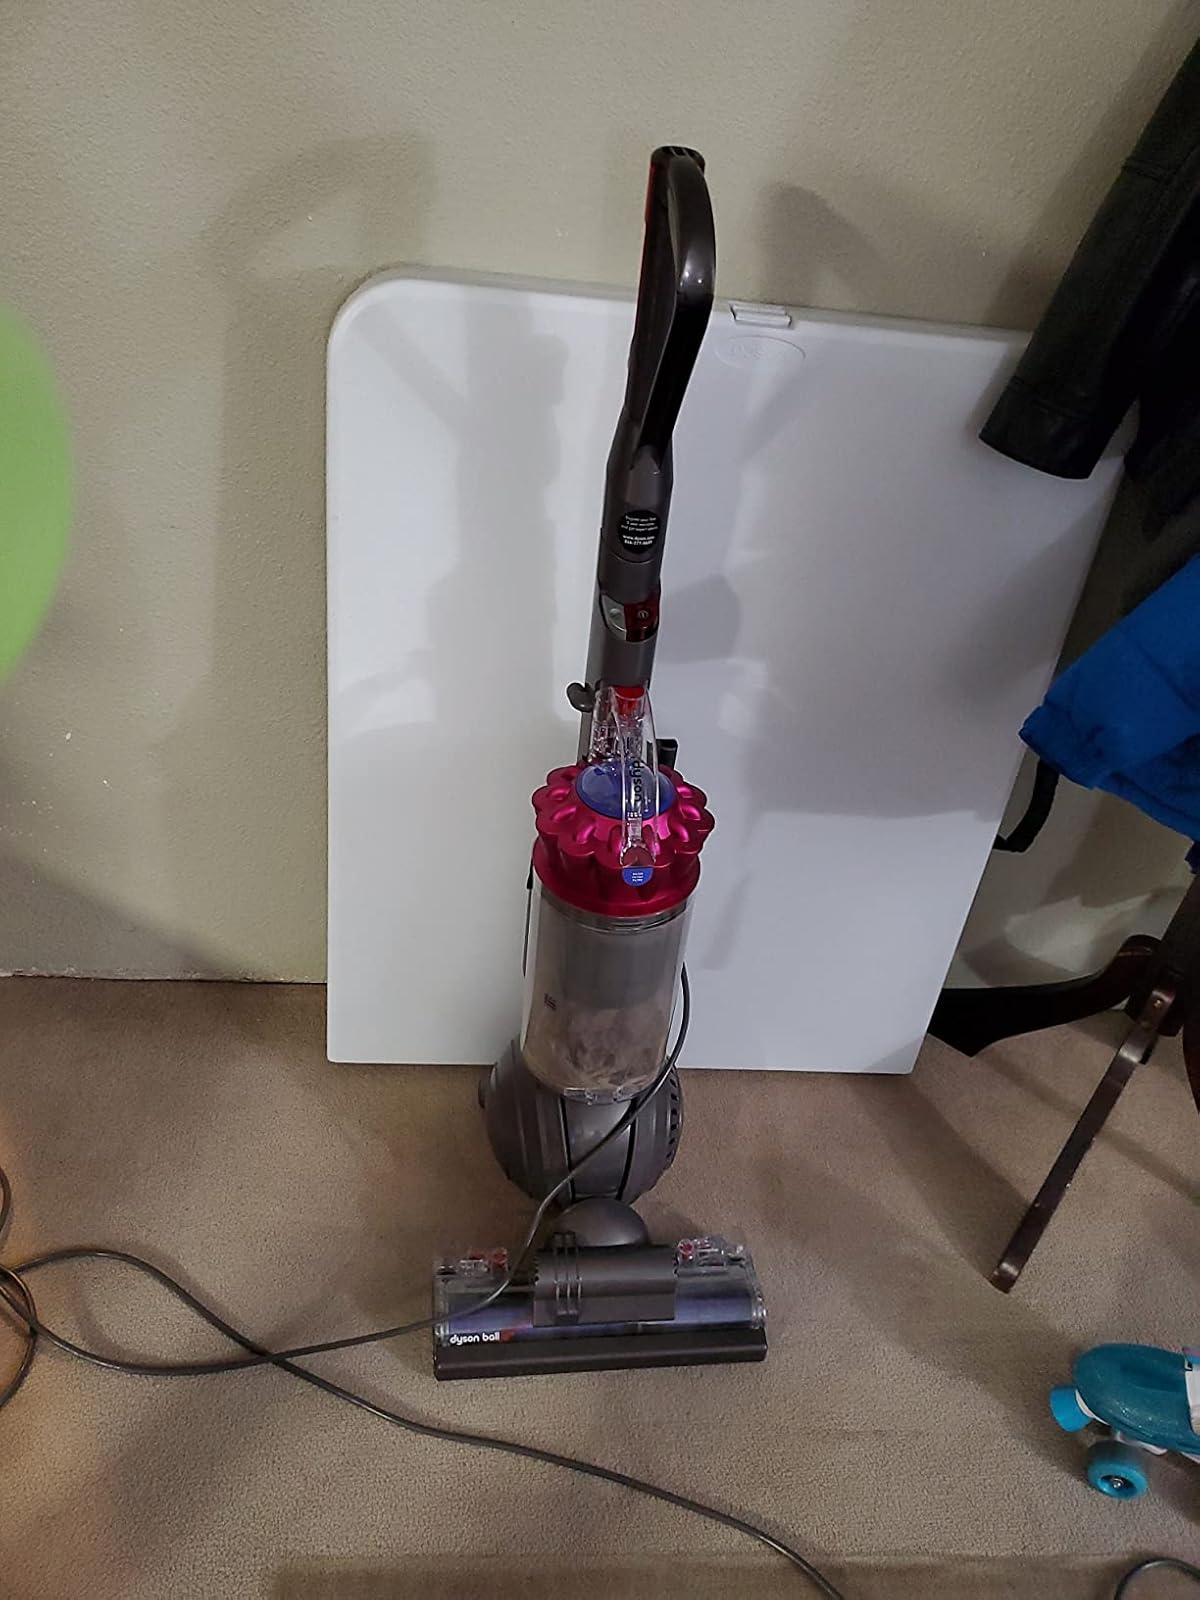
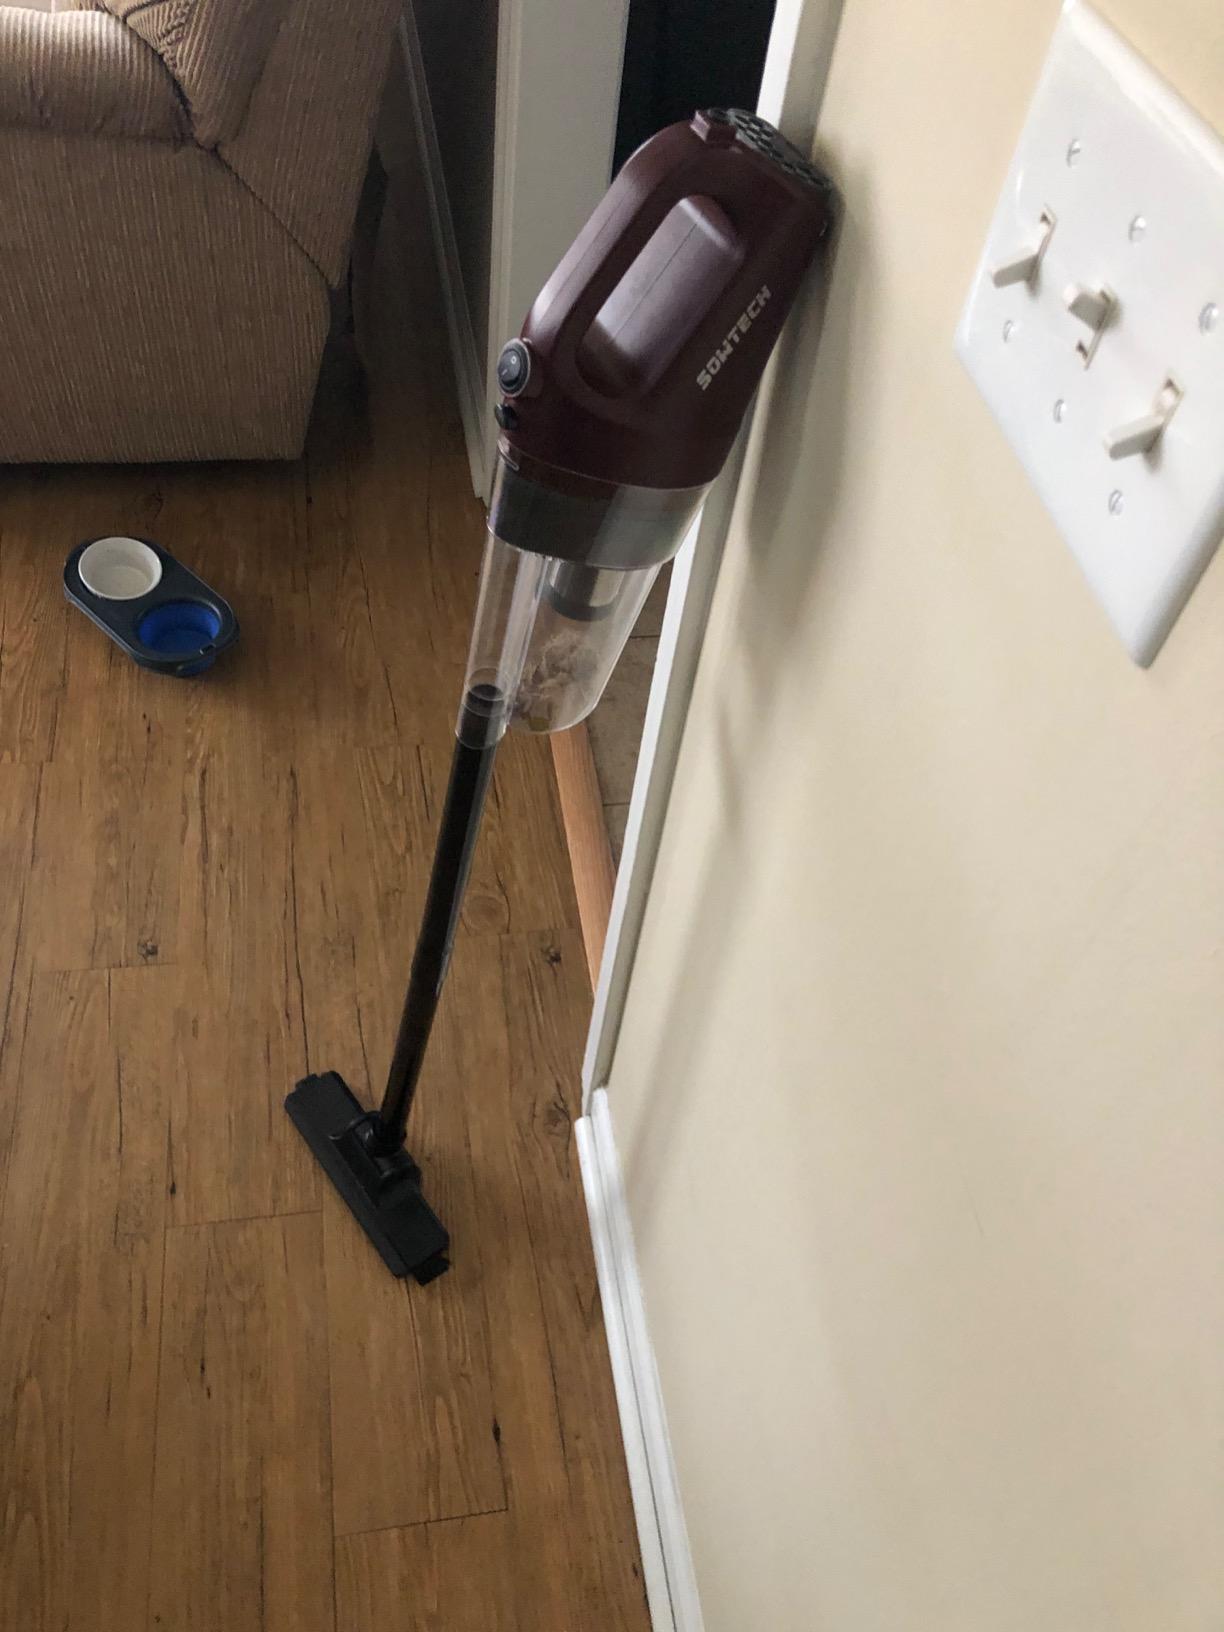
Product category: items_vacuum
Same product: no